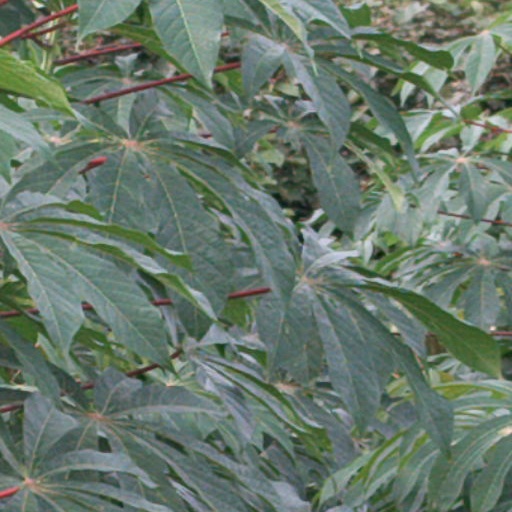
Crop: cassava